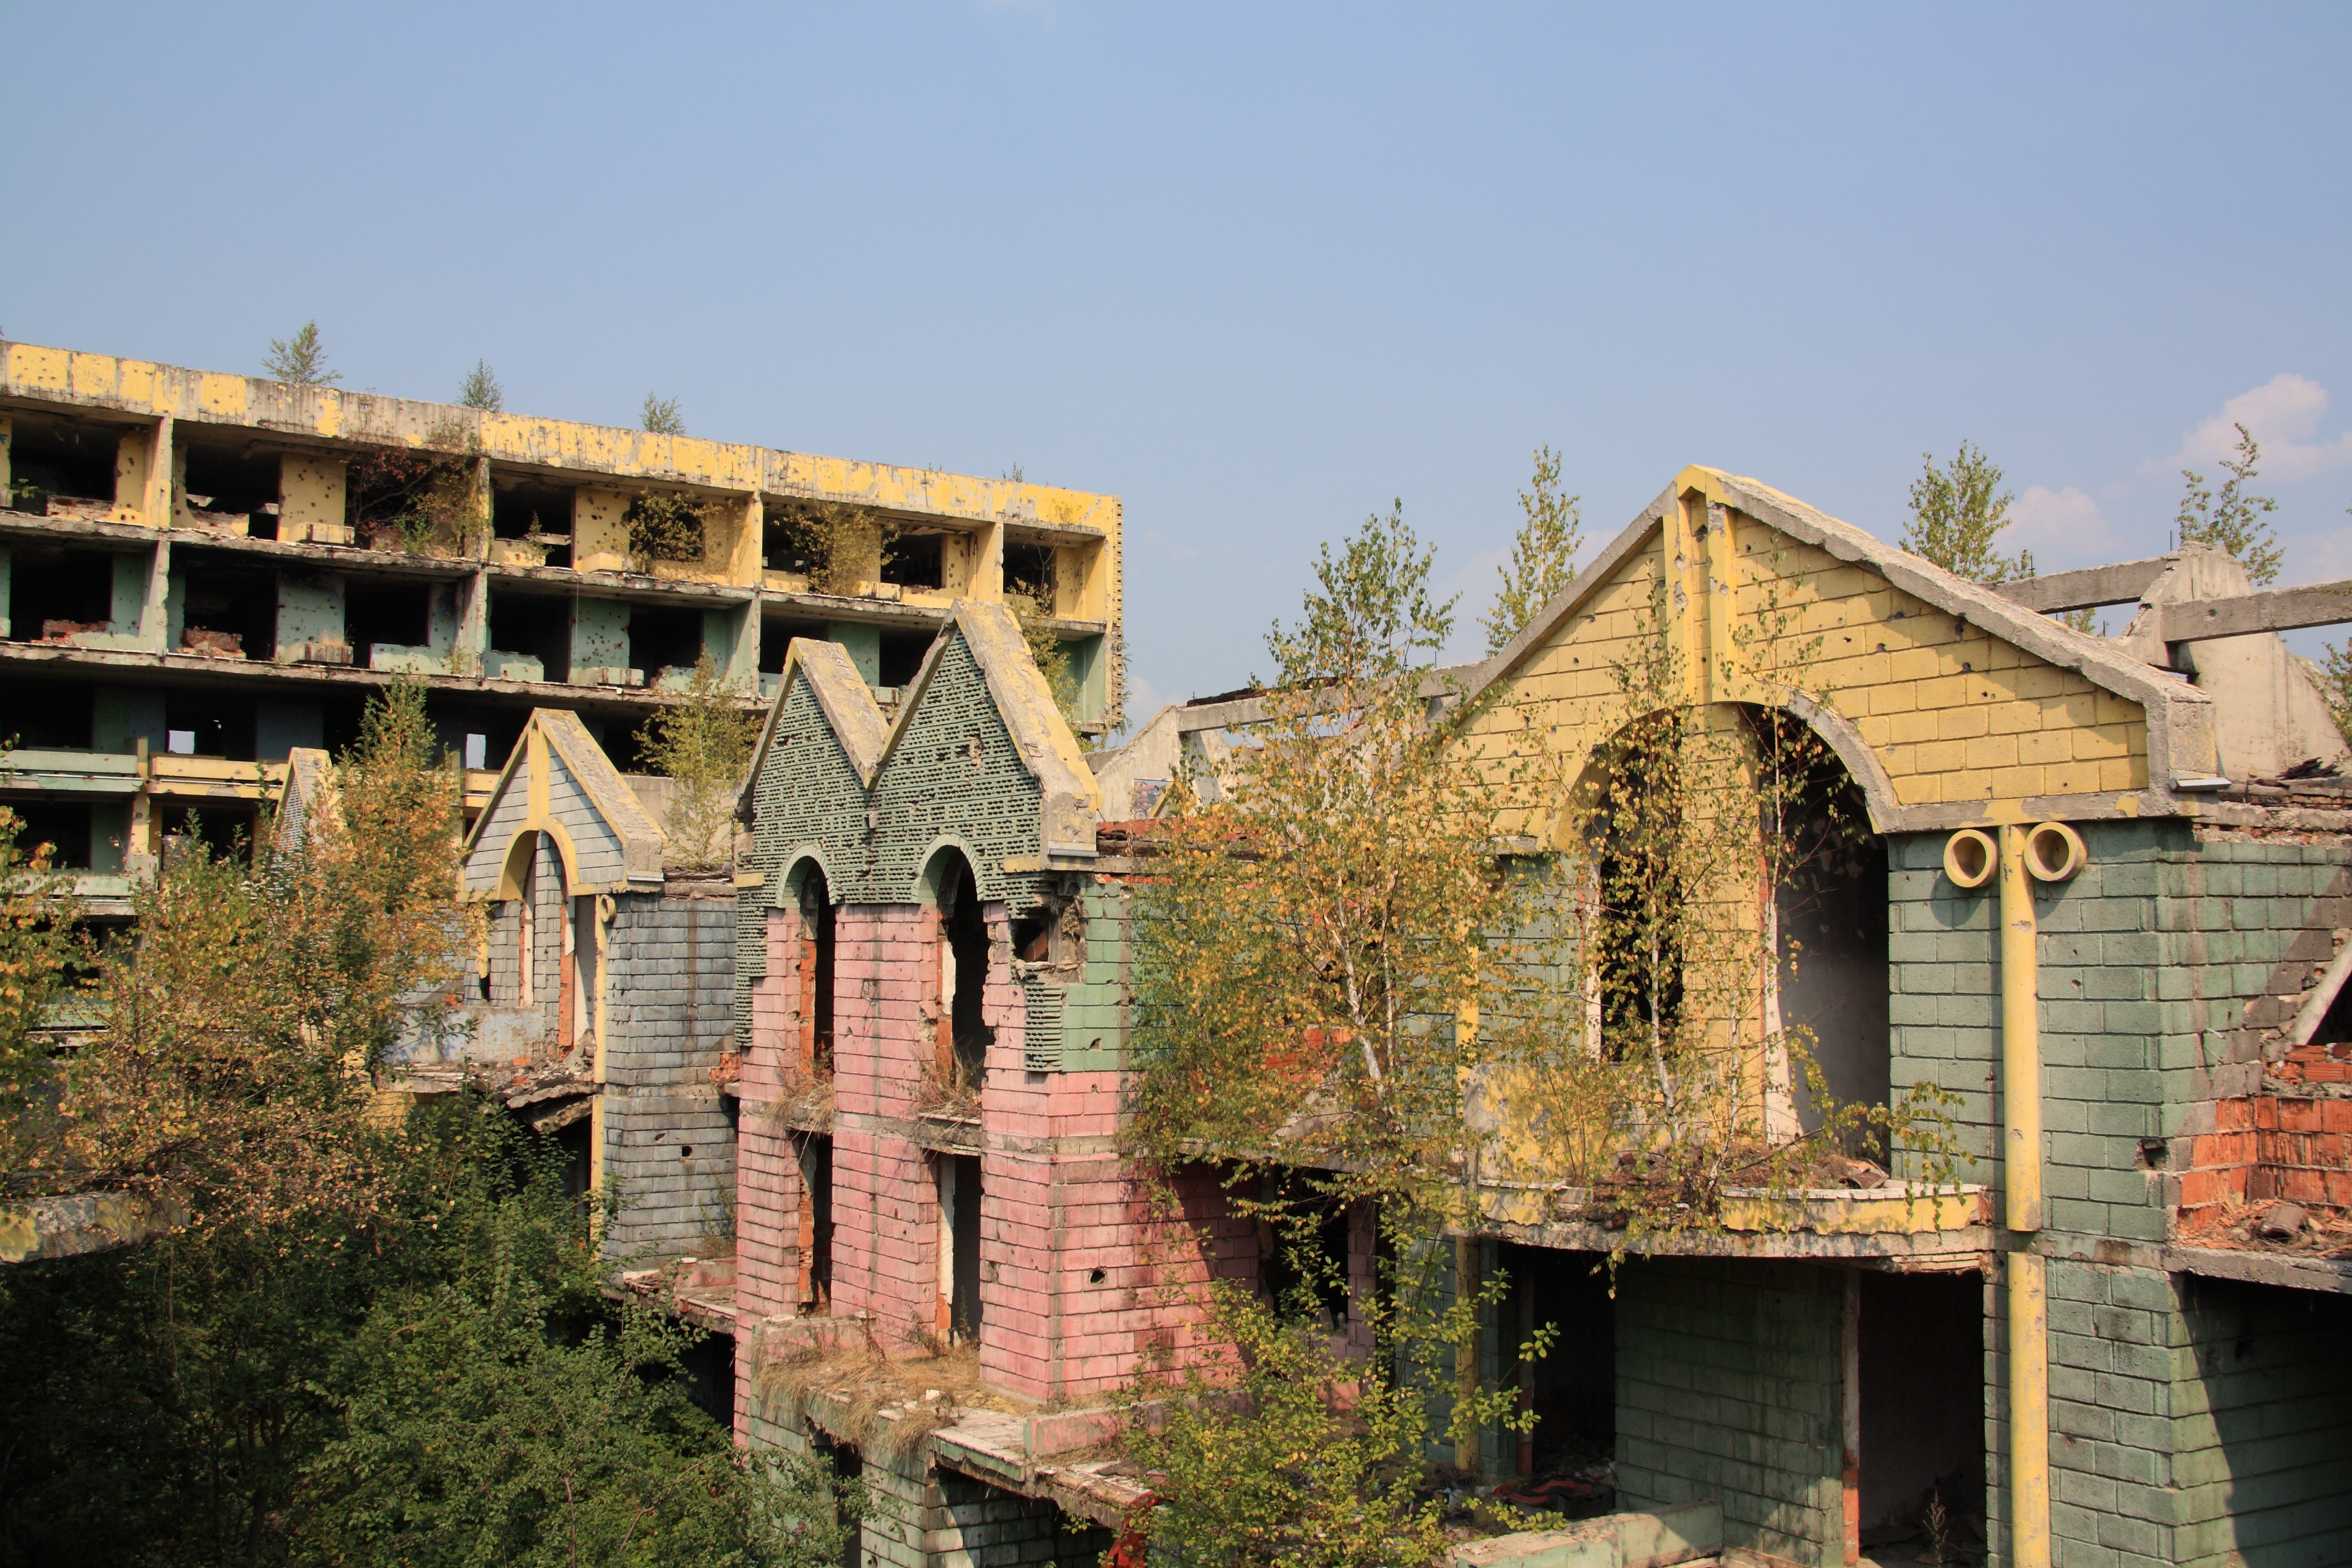
architecture, house, town, building, urban, wall, desolate, village, facade, abandoned, fortification, tourism, war, ruins, estate, damage, ruined, bosnia, ancient history, hezegovina, sarajevo